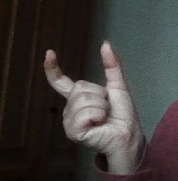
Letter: nun